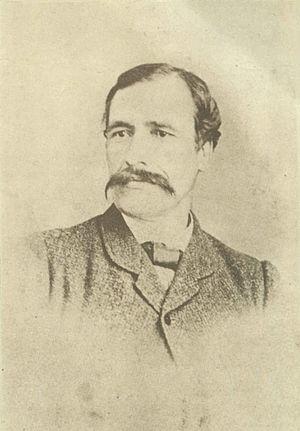
Georgi Stoykov Rakovski, aussi connu sous le nom de Georgi Sava Rakovski, né Sabi Stoïkov Popovitch en 1821 à Kotel, alors dans l'Empire ottoman, et mort le 9 octobre 1867 à Bucarest, en Roumanie, est un révolutionnaire bulgare du XIXᵉ siècle, écrivain, journaliste, diplomate, linguiste, ainsi qu’une importante figure de la Renaissance nationale bulgare et de la résistance contre le régime ottoman.